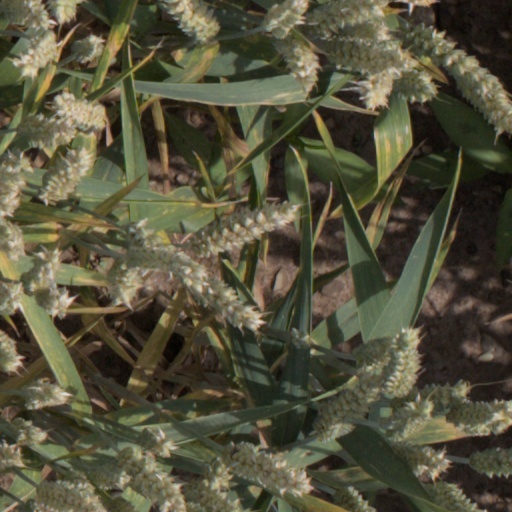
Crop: wheat